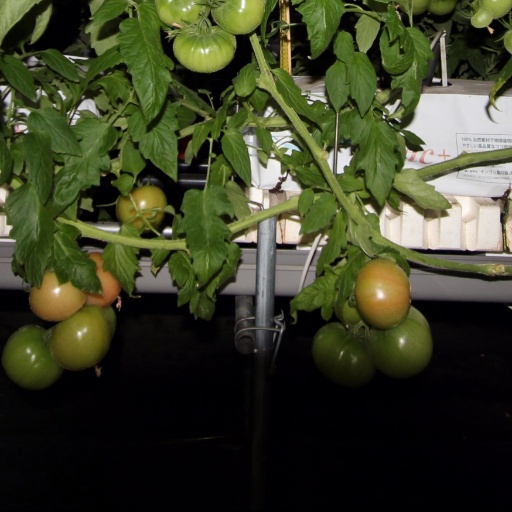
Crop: tomato